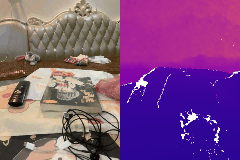
Label: book